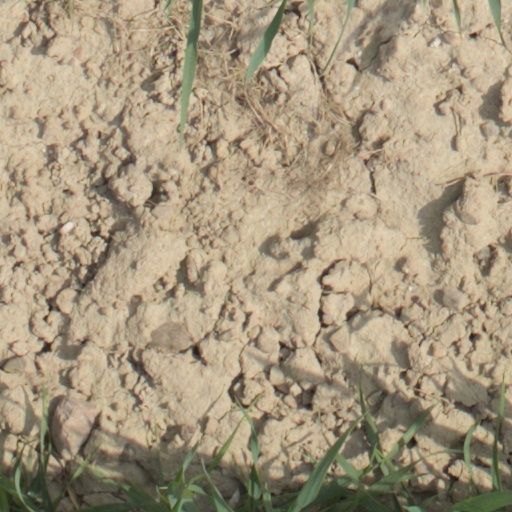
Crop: wheat